Char B1

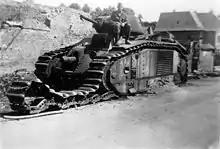
A Char B1 bis disabled in 1940 in Northern France

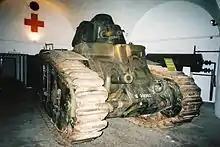
A B-2, showing the additional frontal armour above the hull gun. This example was Number 114 of 213. It is now owned by Bovington Tank Museum and shown on display at the Jersey War Tunnels.

The Char B1 served with the armoured divisions of the infantry, the (DCr). These were highly specialised offensive units, to break through fortified positions. The mobile phase of a battle was to be carried out by the (mechanised light divisions) of the cavalry, equipped with the SOMUA S35. The First and Second DCR had 69 Char B1s each; the Third 68. The 37th , serving with 1DCR, was at first equipped with the original B1; these vehicles were refitted with the longer SA 35 gun in the spring of 1940 and the turret renamed to APX1A. The battalion was re-equipped with the Char B1 bis and in late May reinforced by five of the original tanks.